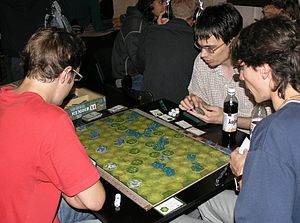
Memoir '44
Memoir '44 er et topersoners brætspil, hvor man gennemspiller berømte slag fra 2. verdenskrig i en stiliseret og forenklet udgave. Spillet er designet af Richard Borg og blev udgivet i 2004 af Days of Wonder og Edge Entertainment.